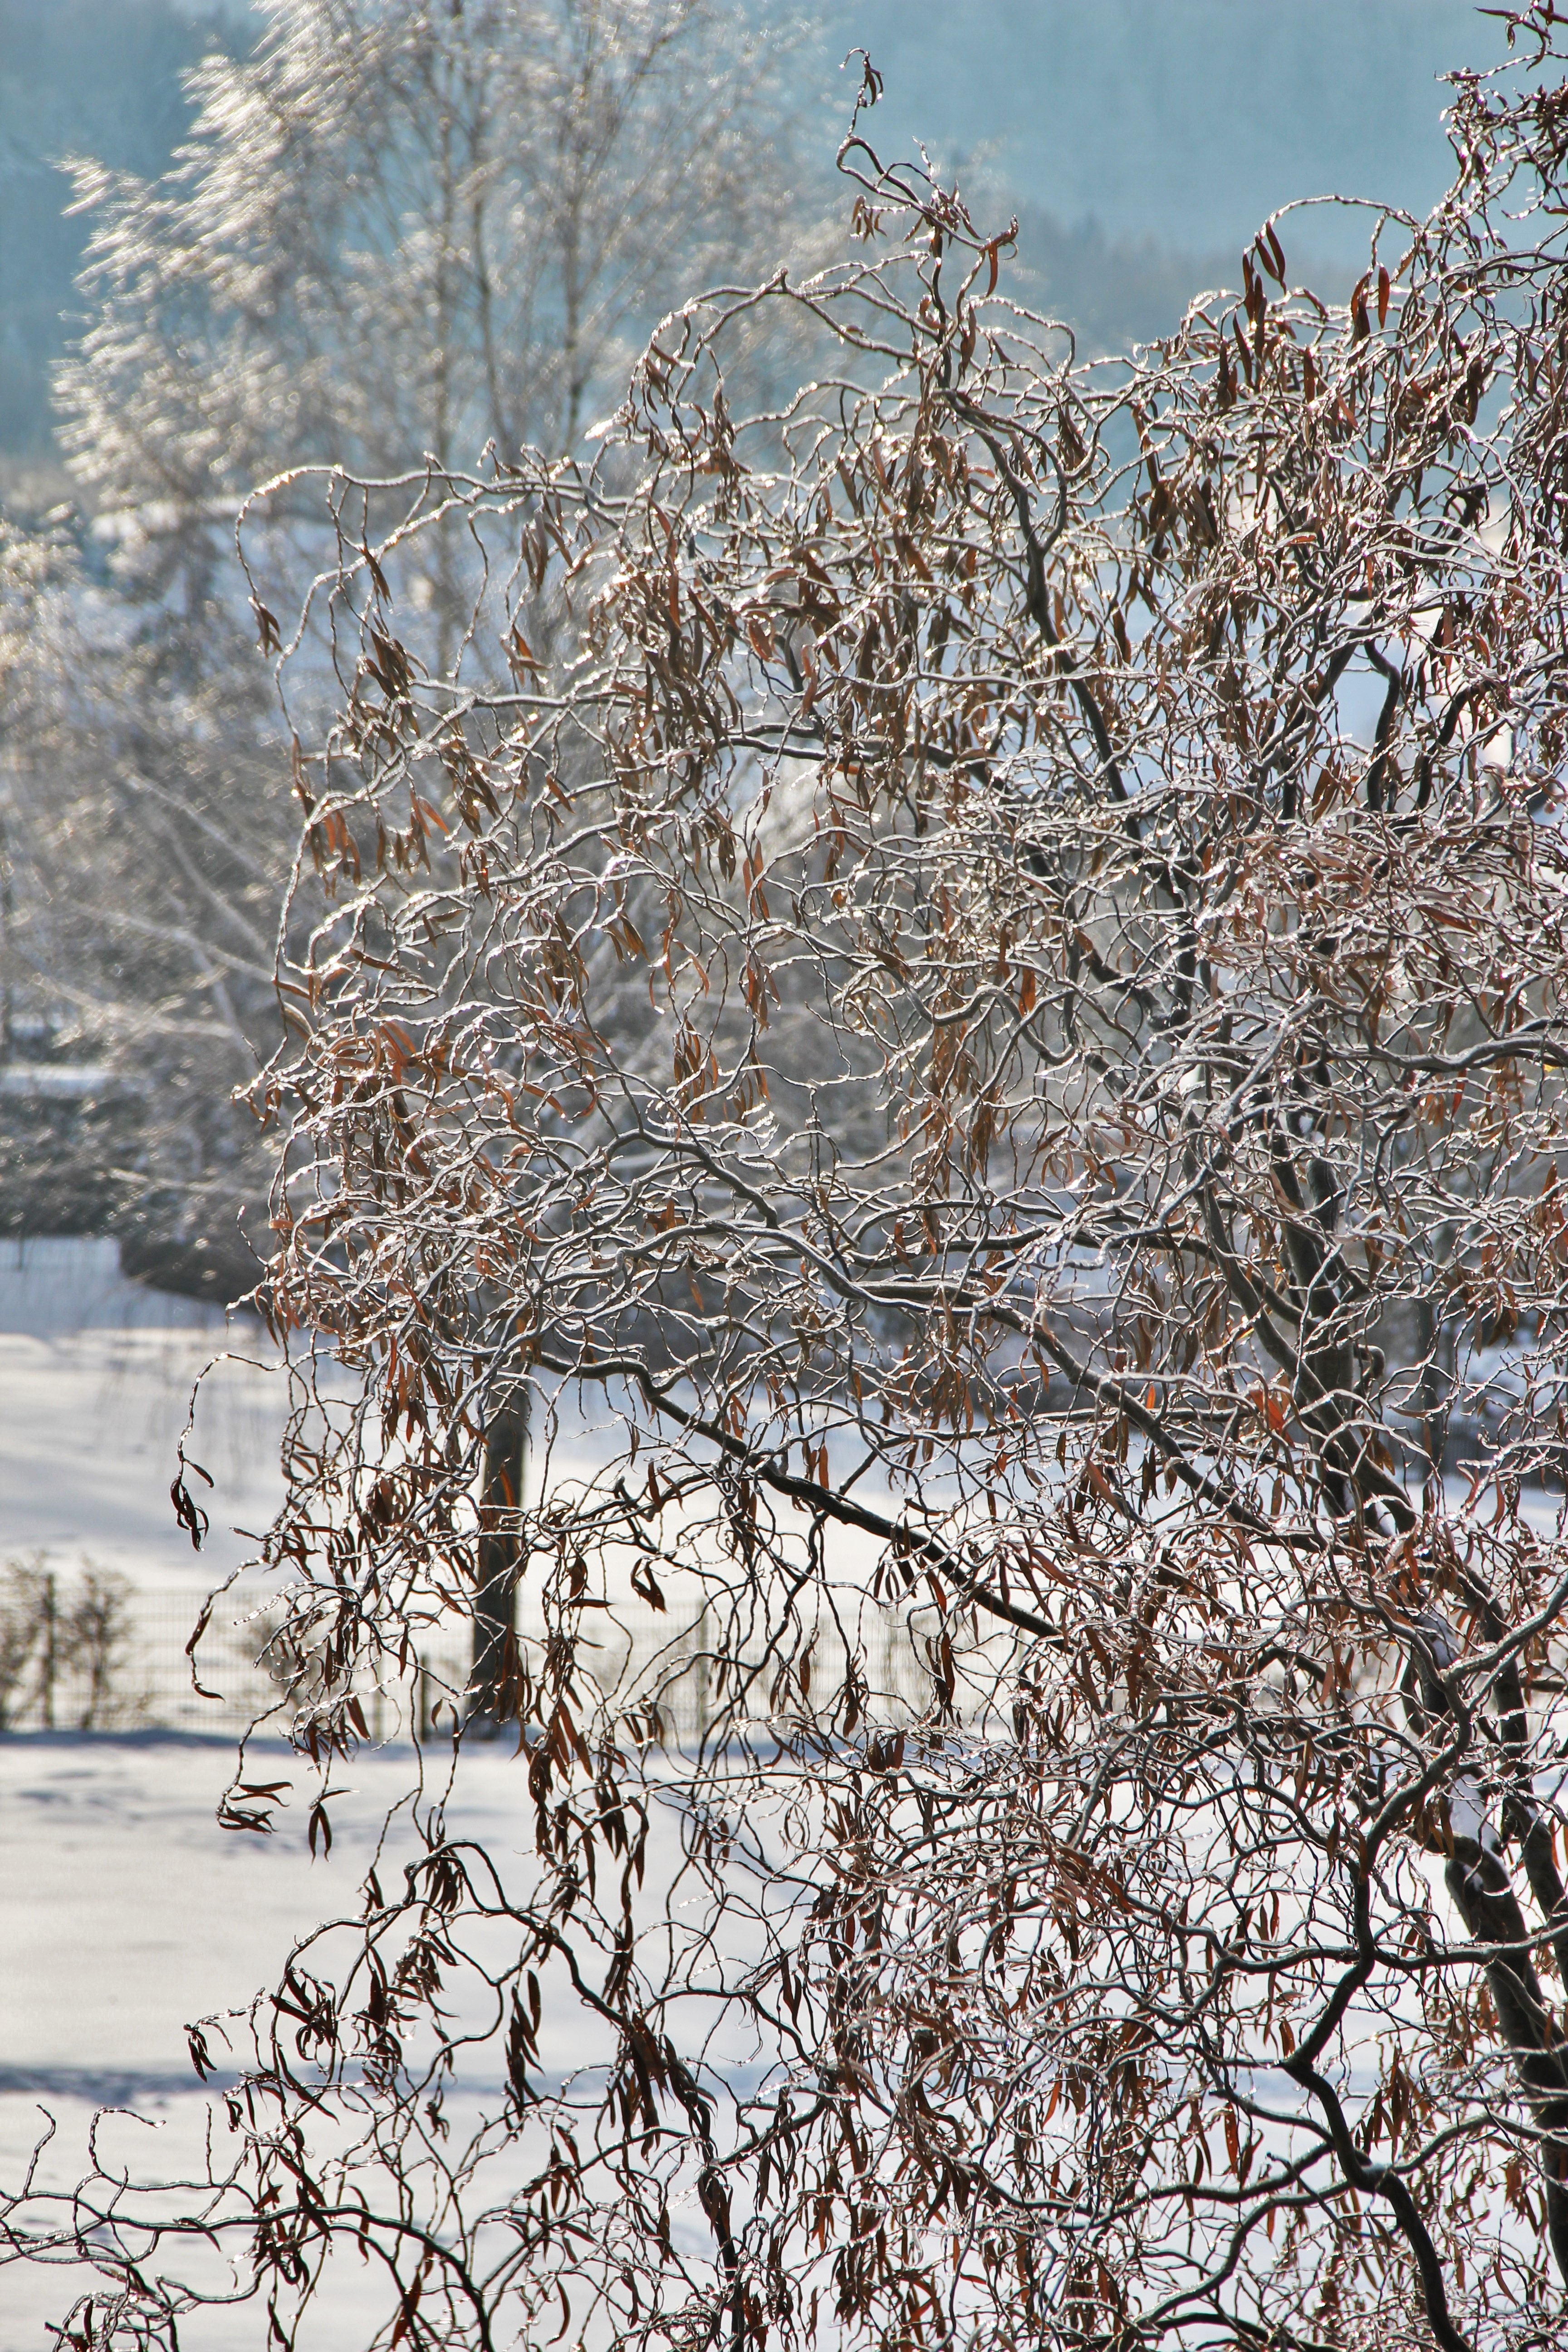
landscape, tree, nature, forest, branch, blossom, snow, winter, plant, sky, white, leaf, flower, view, frost, ice, spring, weather, snowy, blue, season, twig, trees, branches, idyll, wintry, winter magic, time of year, freezing, atmospheric, sky blue, winter sky, willow tree, snow meadow, woody plant, ice and snow, snowy pasture